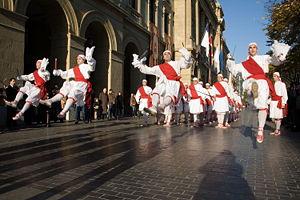
Violet Alford, née à Cleeve, dans le Somerset le 18 mars 1881, morte le 16 février 1972 à Bristol, est une ethnologue, musicologue, folkloriste et illustratrice britannique.